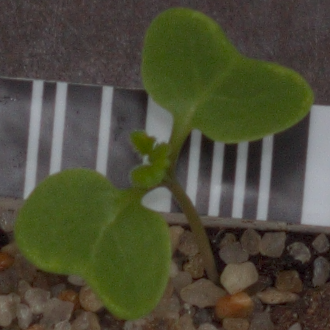
Label: charlock